Richard Brodie (footballer)

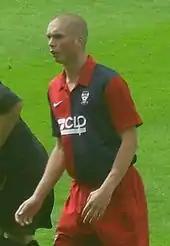
Brodie playing for York City in 2009

He scored twice for York in a 3–2 home victory over League Two team Crewe Alexandra in the FA Cup first round on 7 November 2009, which included the first and final goals. Following this, he was voted Player of the Round for the FA Cup first round. In the following match, he scored his first hat-trick for York, with three goals in a 3–2 home win over Chester City on 10 November 2009. After picking up a yellow card against AFC Wimbledon on 21 November 2009, Brodie was handed a one-match suspension, which resulted in him missing a match against Gateshead. He was named the Conference Premier Player of the Month for November 2009, during which he scored six goals in five appearances. Brodie scored his 20th goal of the season in a 2–1 home victory over Wrexham, a result that equalled the club record for successive victories in all competitions with eight. This goal broke the club record for reaching 20 goals in a season in the quickest time, beating Arthur Bottom's record by six days. Brodie played for York in the FA Cup third round against Premier League team Stoke City, in which they were beaten 3–1 away. He scored two goals and provided an assist in a 4–1 home win over Hayes & Yeading United, which broke the club record for consecutive league victories with eight. League Two team Grimsby Town made an offer for Brodie in January 2010, with chairman John Fenty's offer being rejected as it did not meet York's valuation.